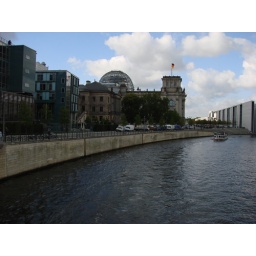
Reichstag from bridge over river Spree